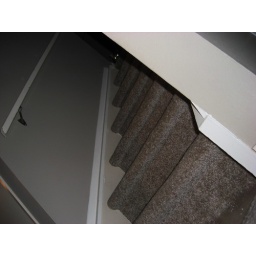
A mix of cat pictures taken over the last couple of daysLoki, my gray cat just lying lowDanya, just watching from the stairs